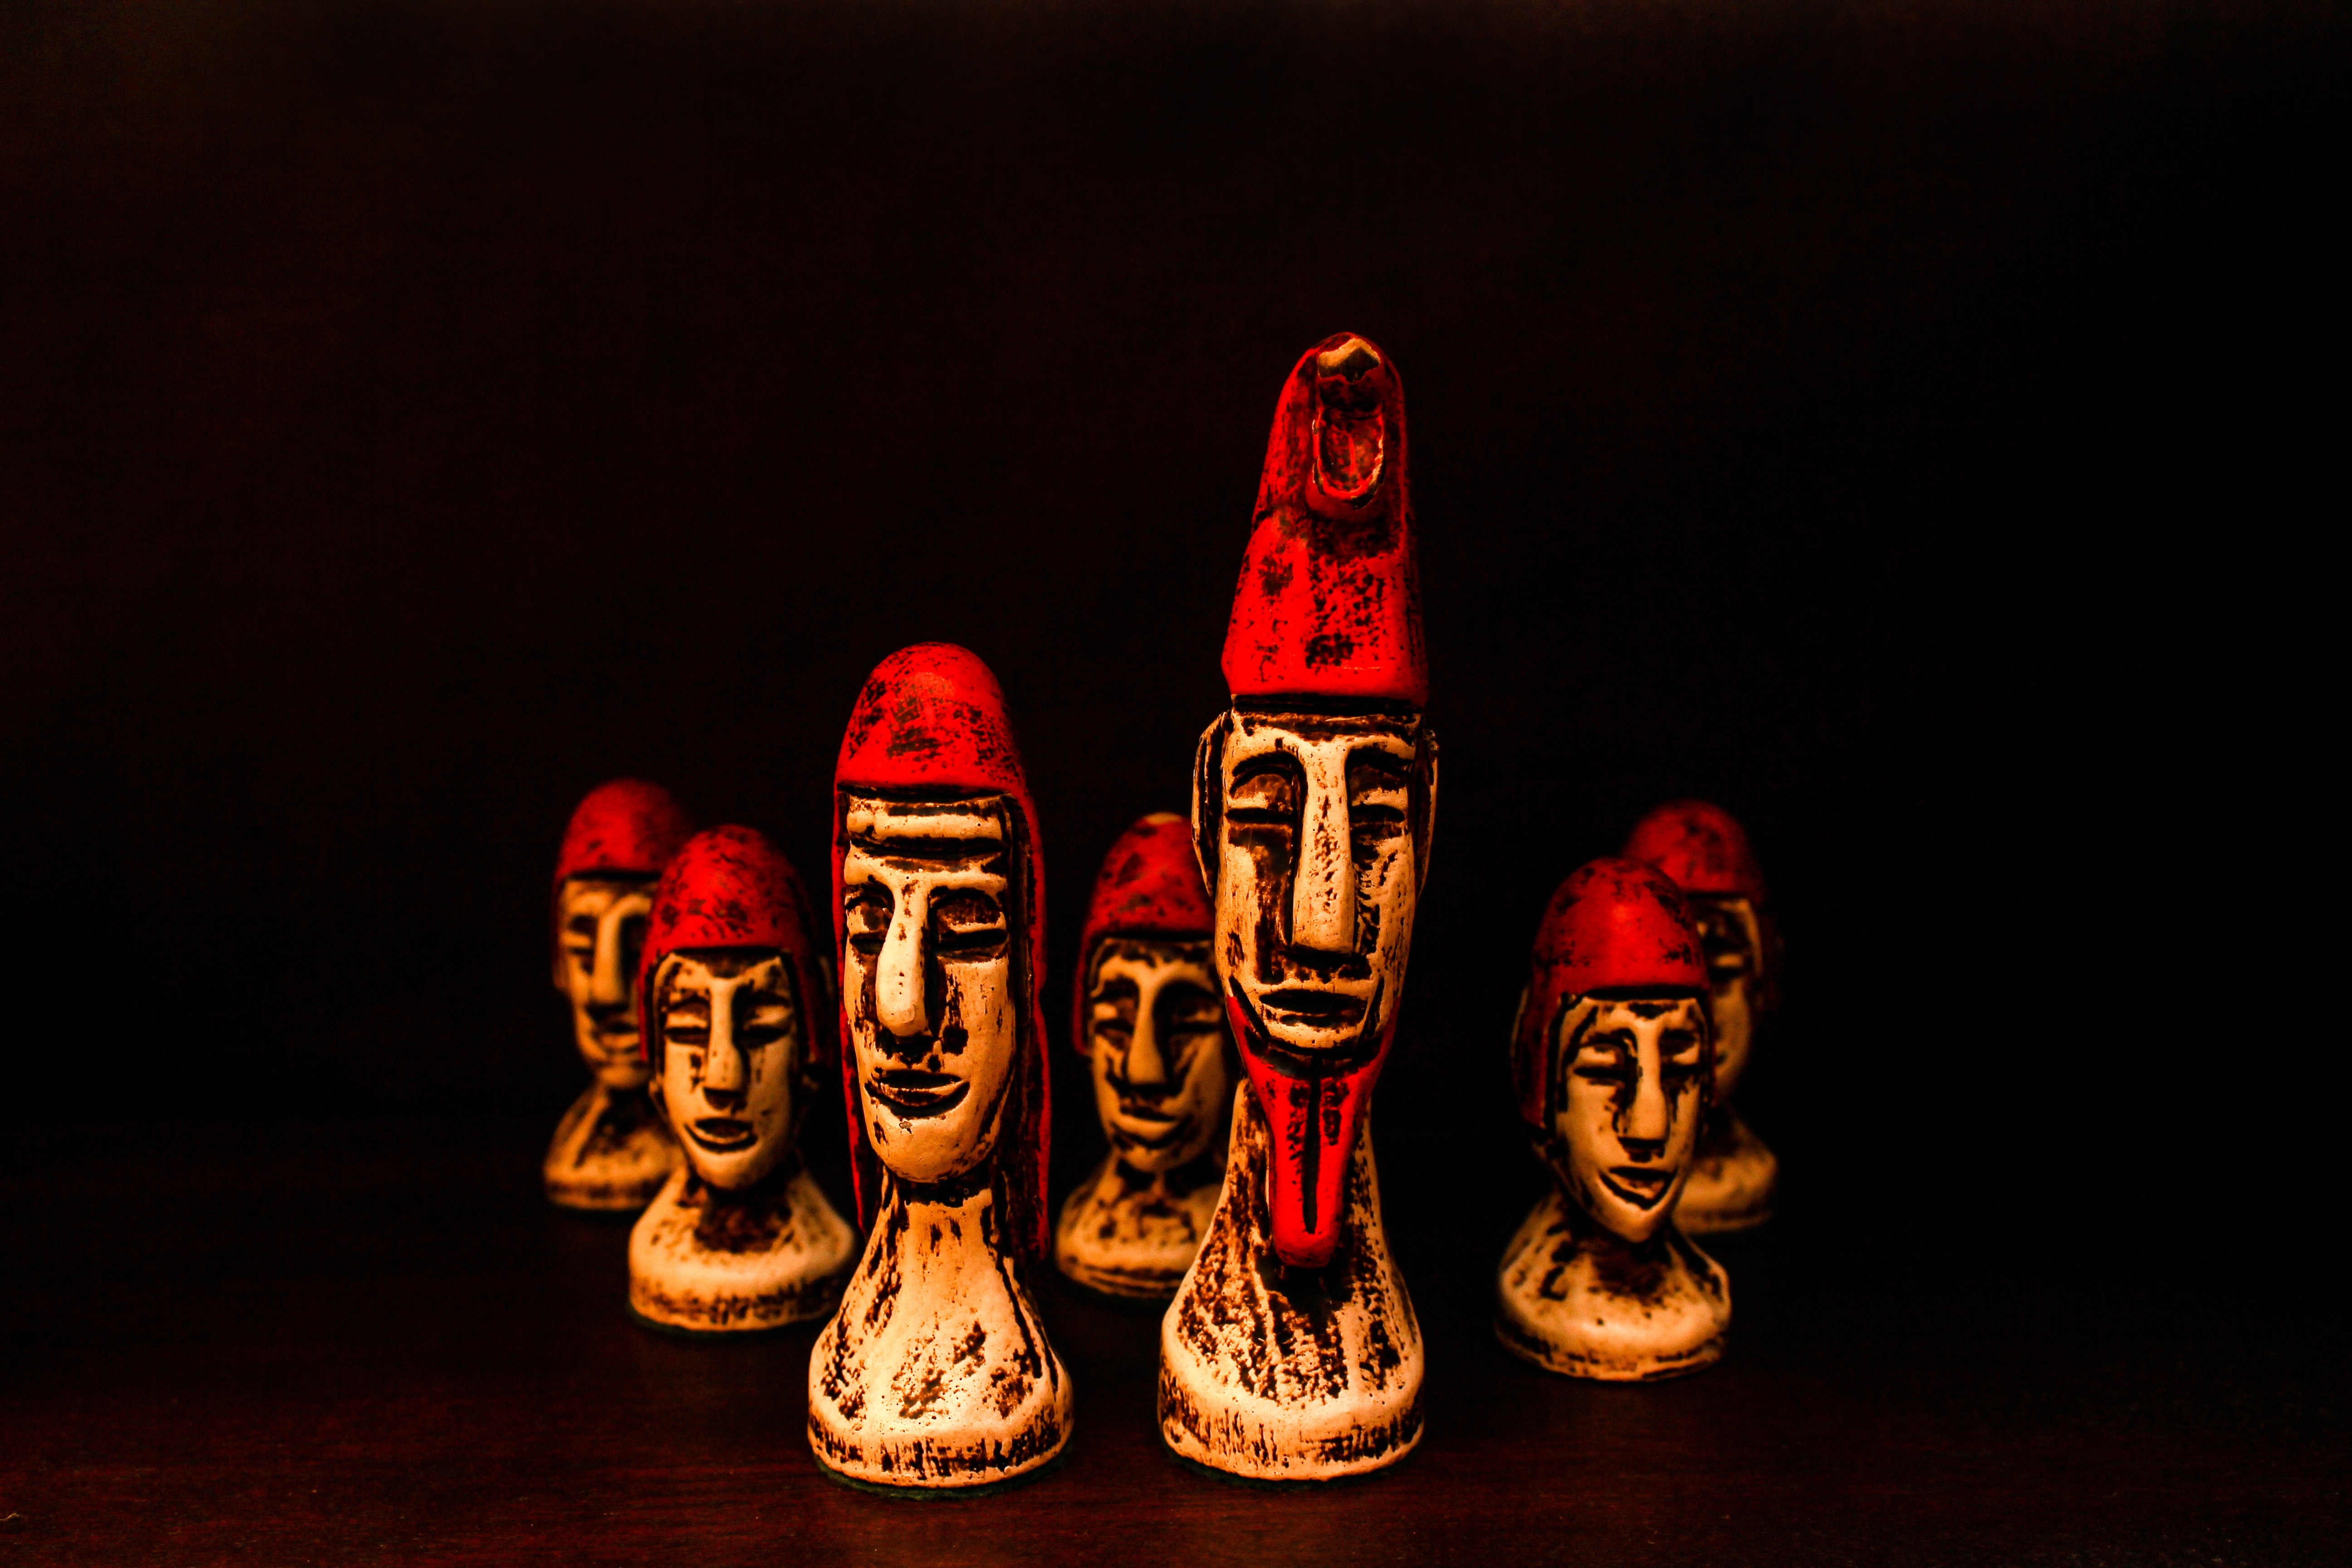
white, red, brown, drink, darkness, face, stones, image, former, status, black background, free image